Charles Stanhope, 8th Earl of Harrington

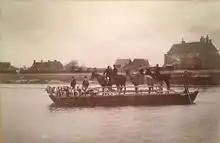
The 8th Earl crossing the River Trent with the South Notts Hounds – picture dated 19 April 1890

He was appointed a deputy lieutenant of Derbyshire on 26 January 1917. Harrington served as Aide-de-Camp to King Edward VII between 1907 and 1910, and to King George V thereafter.